National Basketball Arena

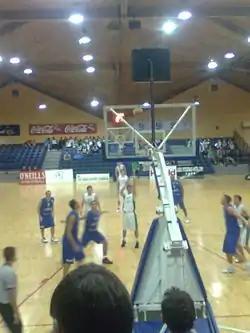
Irish national team playing against Luxembourg in 2009

National Basketball Arena, also known as Tallaght Arena, is an indoor sporting arena located in Tymon Park, Tallaght, South Dublin, adjacent to the M50 motorway. The capacity of the arena is 2,500 people and it opened in January 1993. It is used mainly for basketball events, but has also hosted other indoor sports, most notably futsal, as well as exhibitions, concerts and cultural events.